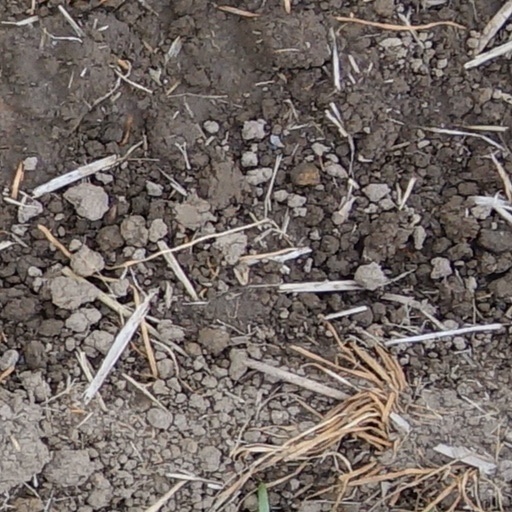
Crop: wheat